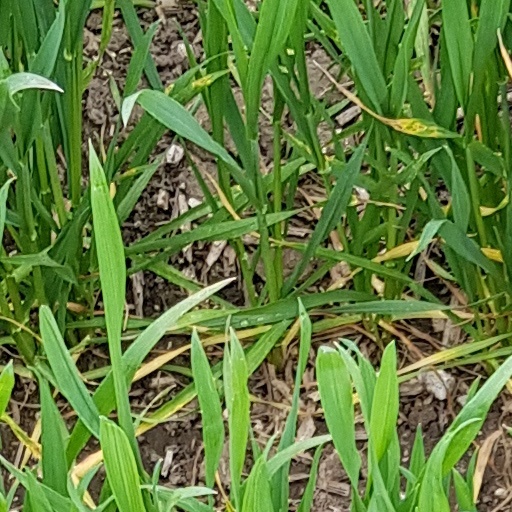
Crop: wheat